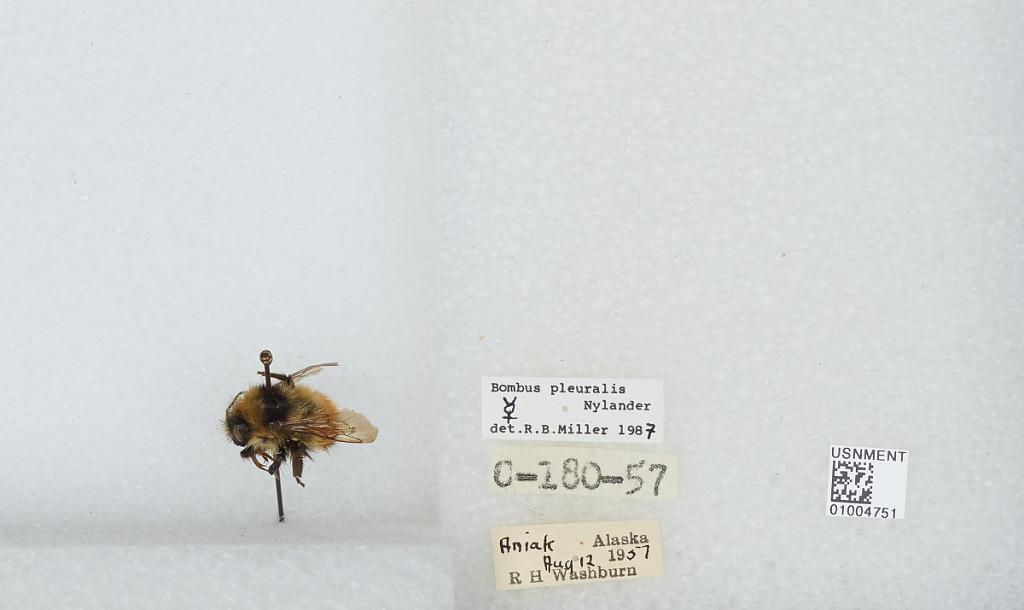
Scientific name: Bombus (Pyrobombus) flavifrons Cresson
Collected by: R. Washburn
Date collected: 1957-8-12
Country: United States
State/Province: Alaska
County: Bethel
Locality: Aniak
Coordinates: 61.5789, -159.55
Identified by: Miller, R. B.